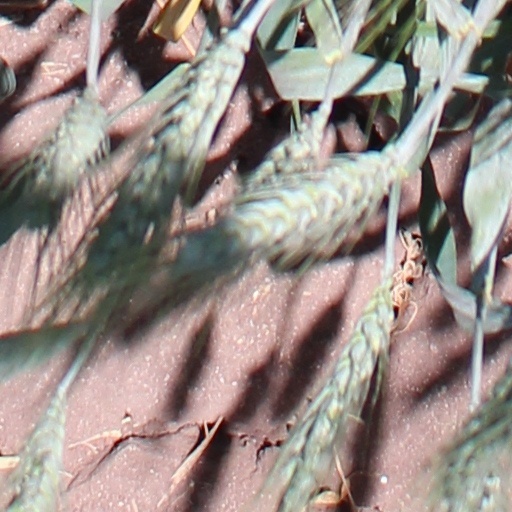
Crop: wheat